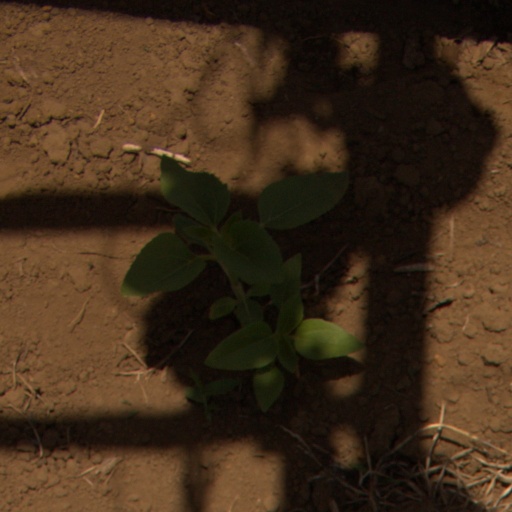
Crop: Jerusalem artichoke